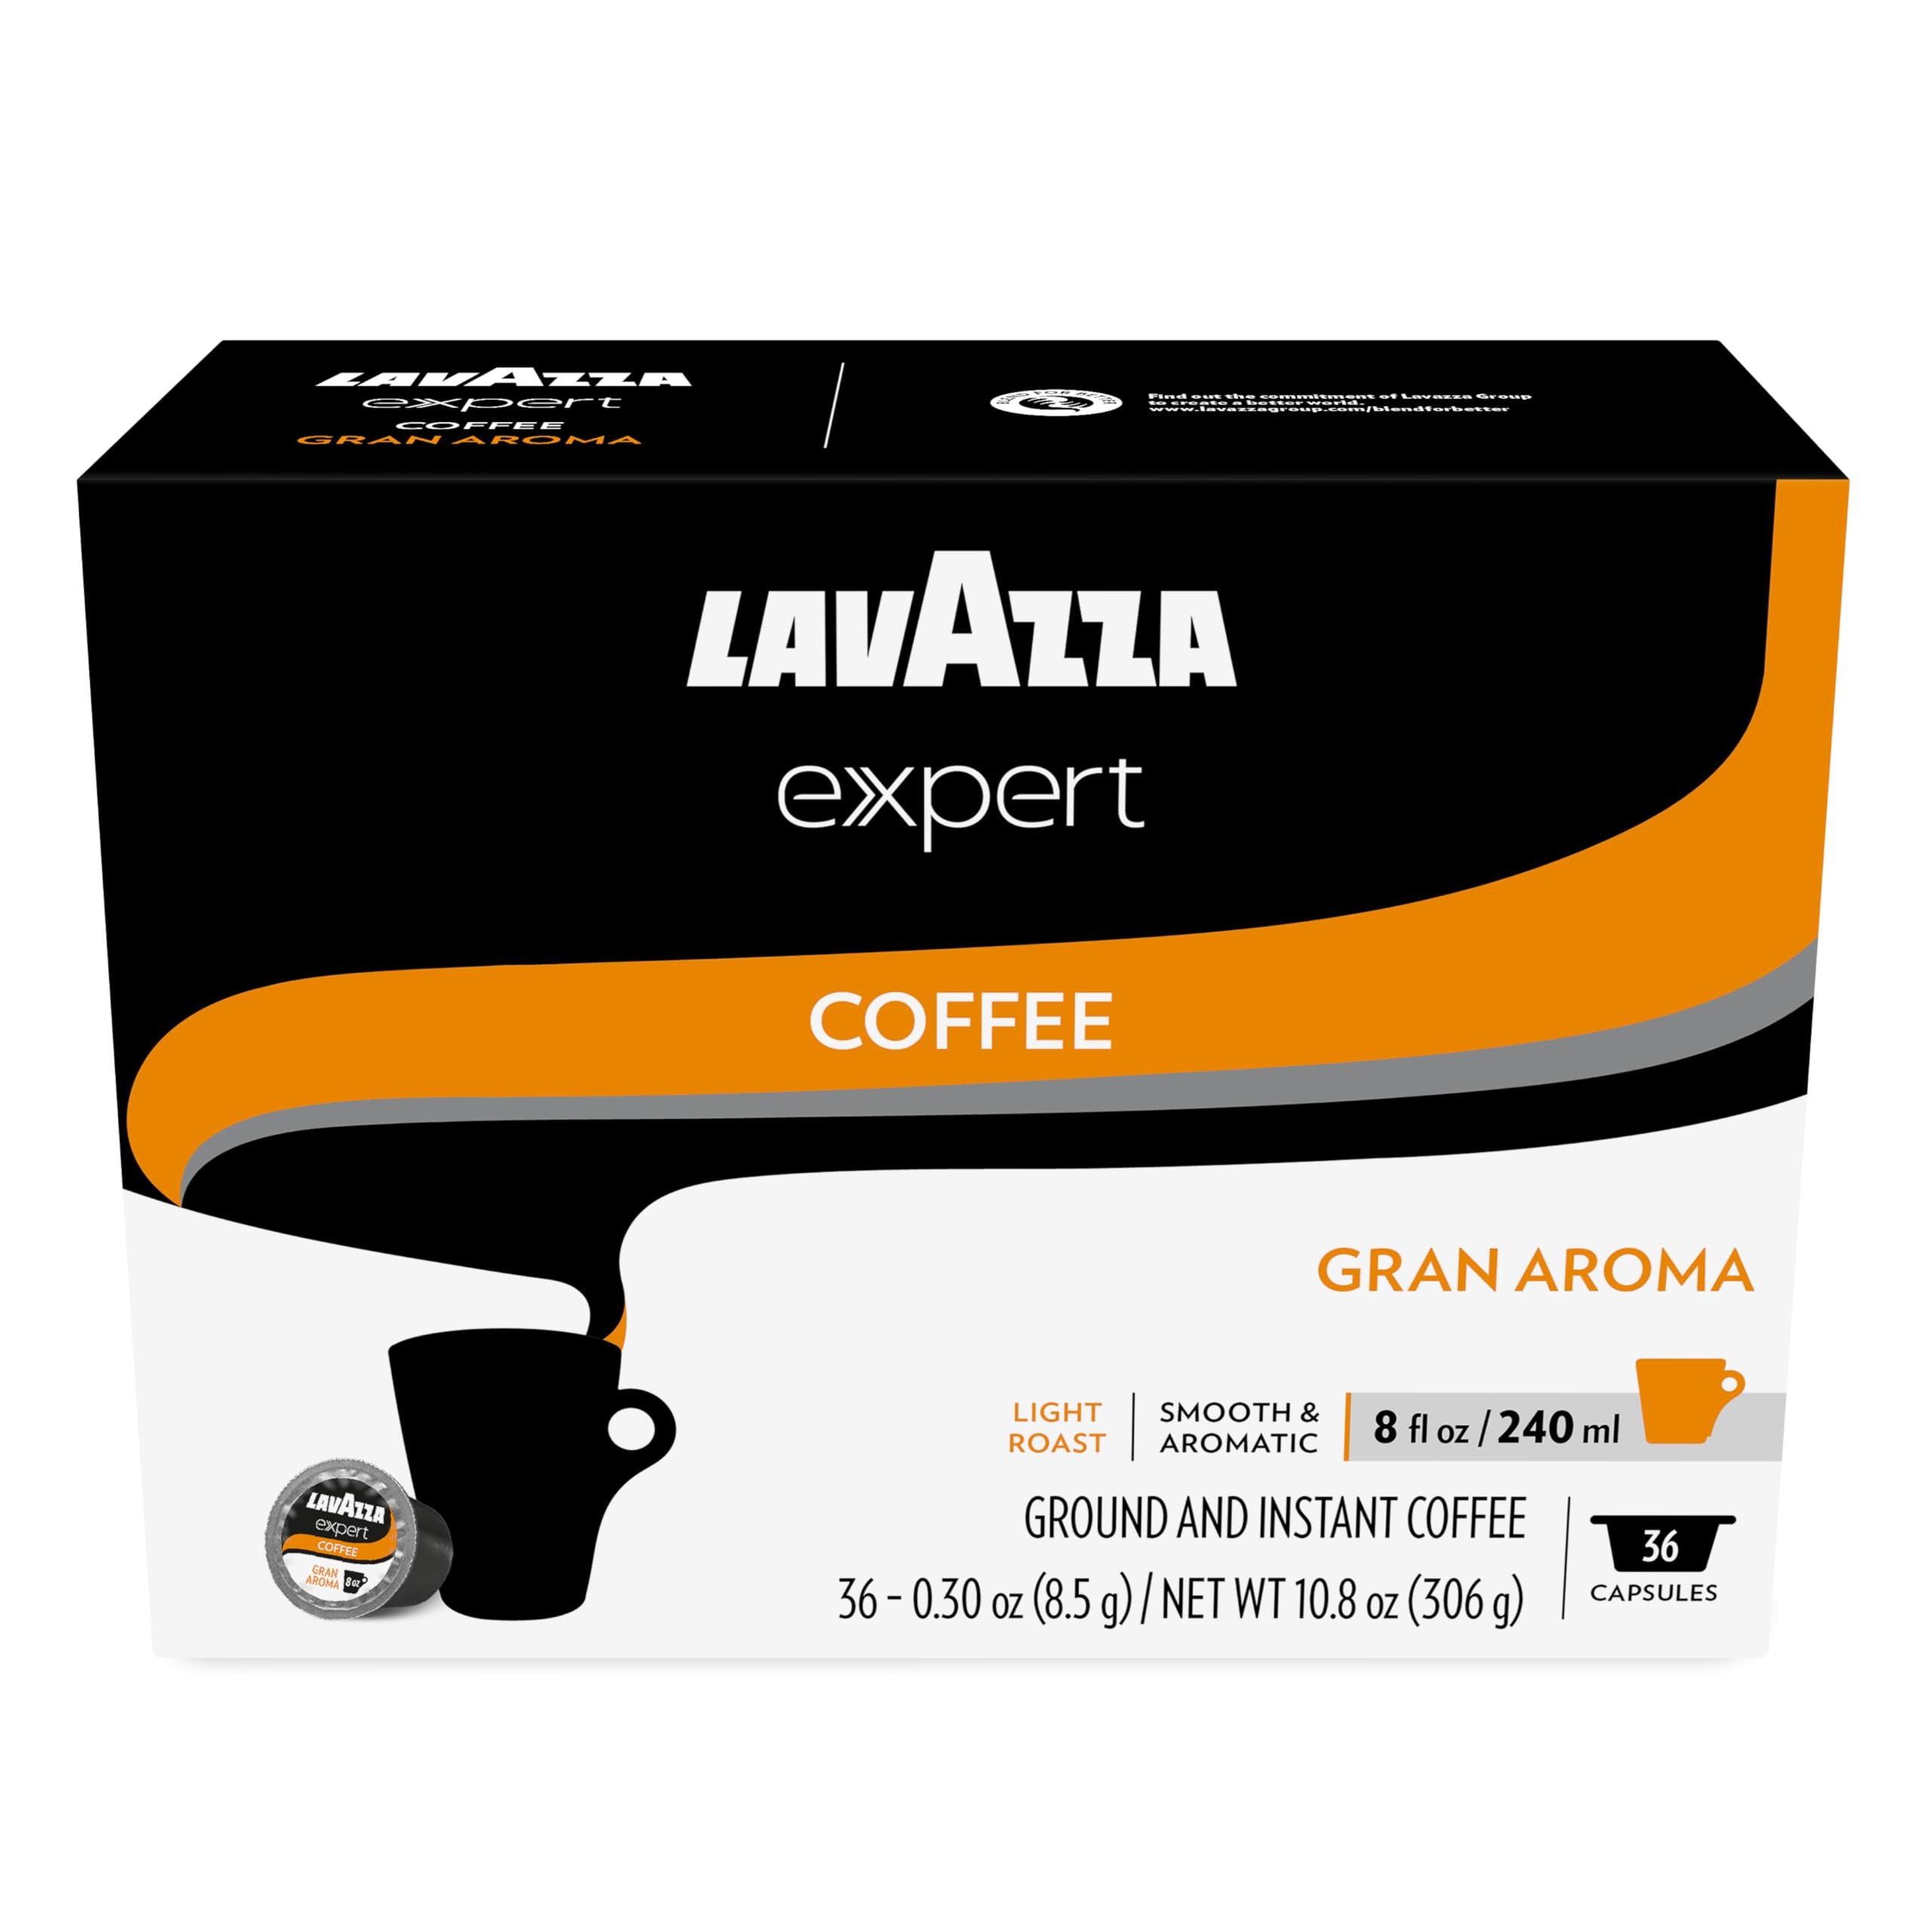
Item Name: Lavazza Expert Gran Aroma Coffee Capsules, Light Roast, 100% Arabica, Compatible with Lavazza Classy Plus Machine (36 Capsules)
Bullet Point 1: EXPERT GRAN AROMA COFFEE: 36 single-serve capsules ideal for an 8 oz drip coffee preparation.
Bullet Point 2: INTENSITY AND ROASTING: This delicate light roast offers an aromatic taste.
Bullet Point 3: BLEND: A 100% Arabica, naturally caffeinated blend sourced from Central and South America.
Bullet Point 4: AROMATIC NOTES: Florals, fruit, and chocolate.
Bullet Point 5: INGREDIENTS: Lavazza Expert Capsules contain only coffee, and are produced in facilities that exclusively make coffee.
Bullet Point 6: EXCLUSIVELY FOR: Lavazza Expert Coffee Capsules are compatible with the Classy Plus Espresso and Coffee Machine.
Bullet Point 7: EXPIRATION DATE: formatted as DD/MM/YY
Bullet Point 8: BORN IN 1895: With over a century of coffee expertise, Lavazza continues its dedication to sustainably sourcing the highest quality coffee beans with innovation, passion, and expertise.
Value: 36.0
Unit: Count

Price: 29.99